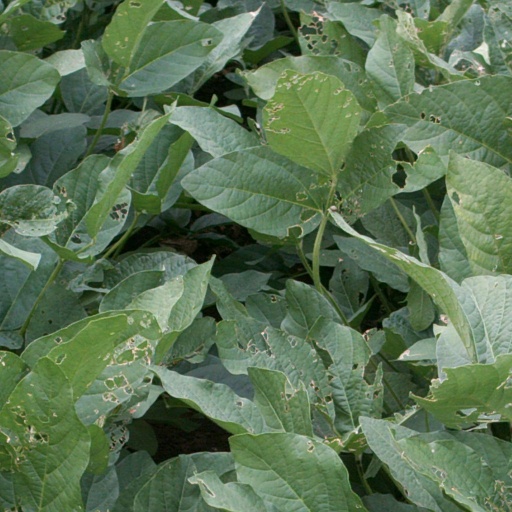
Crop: soybean